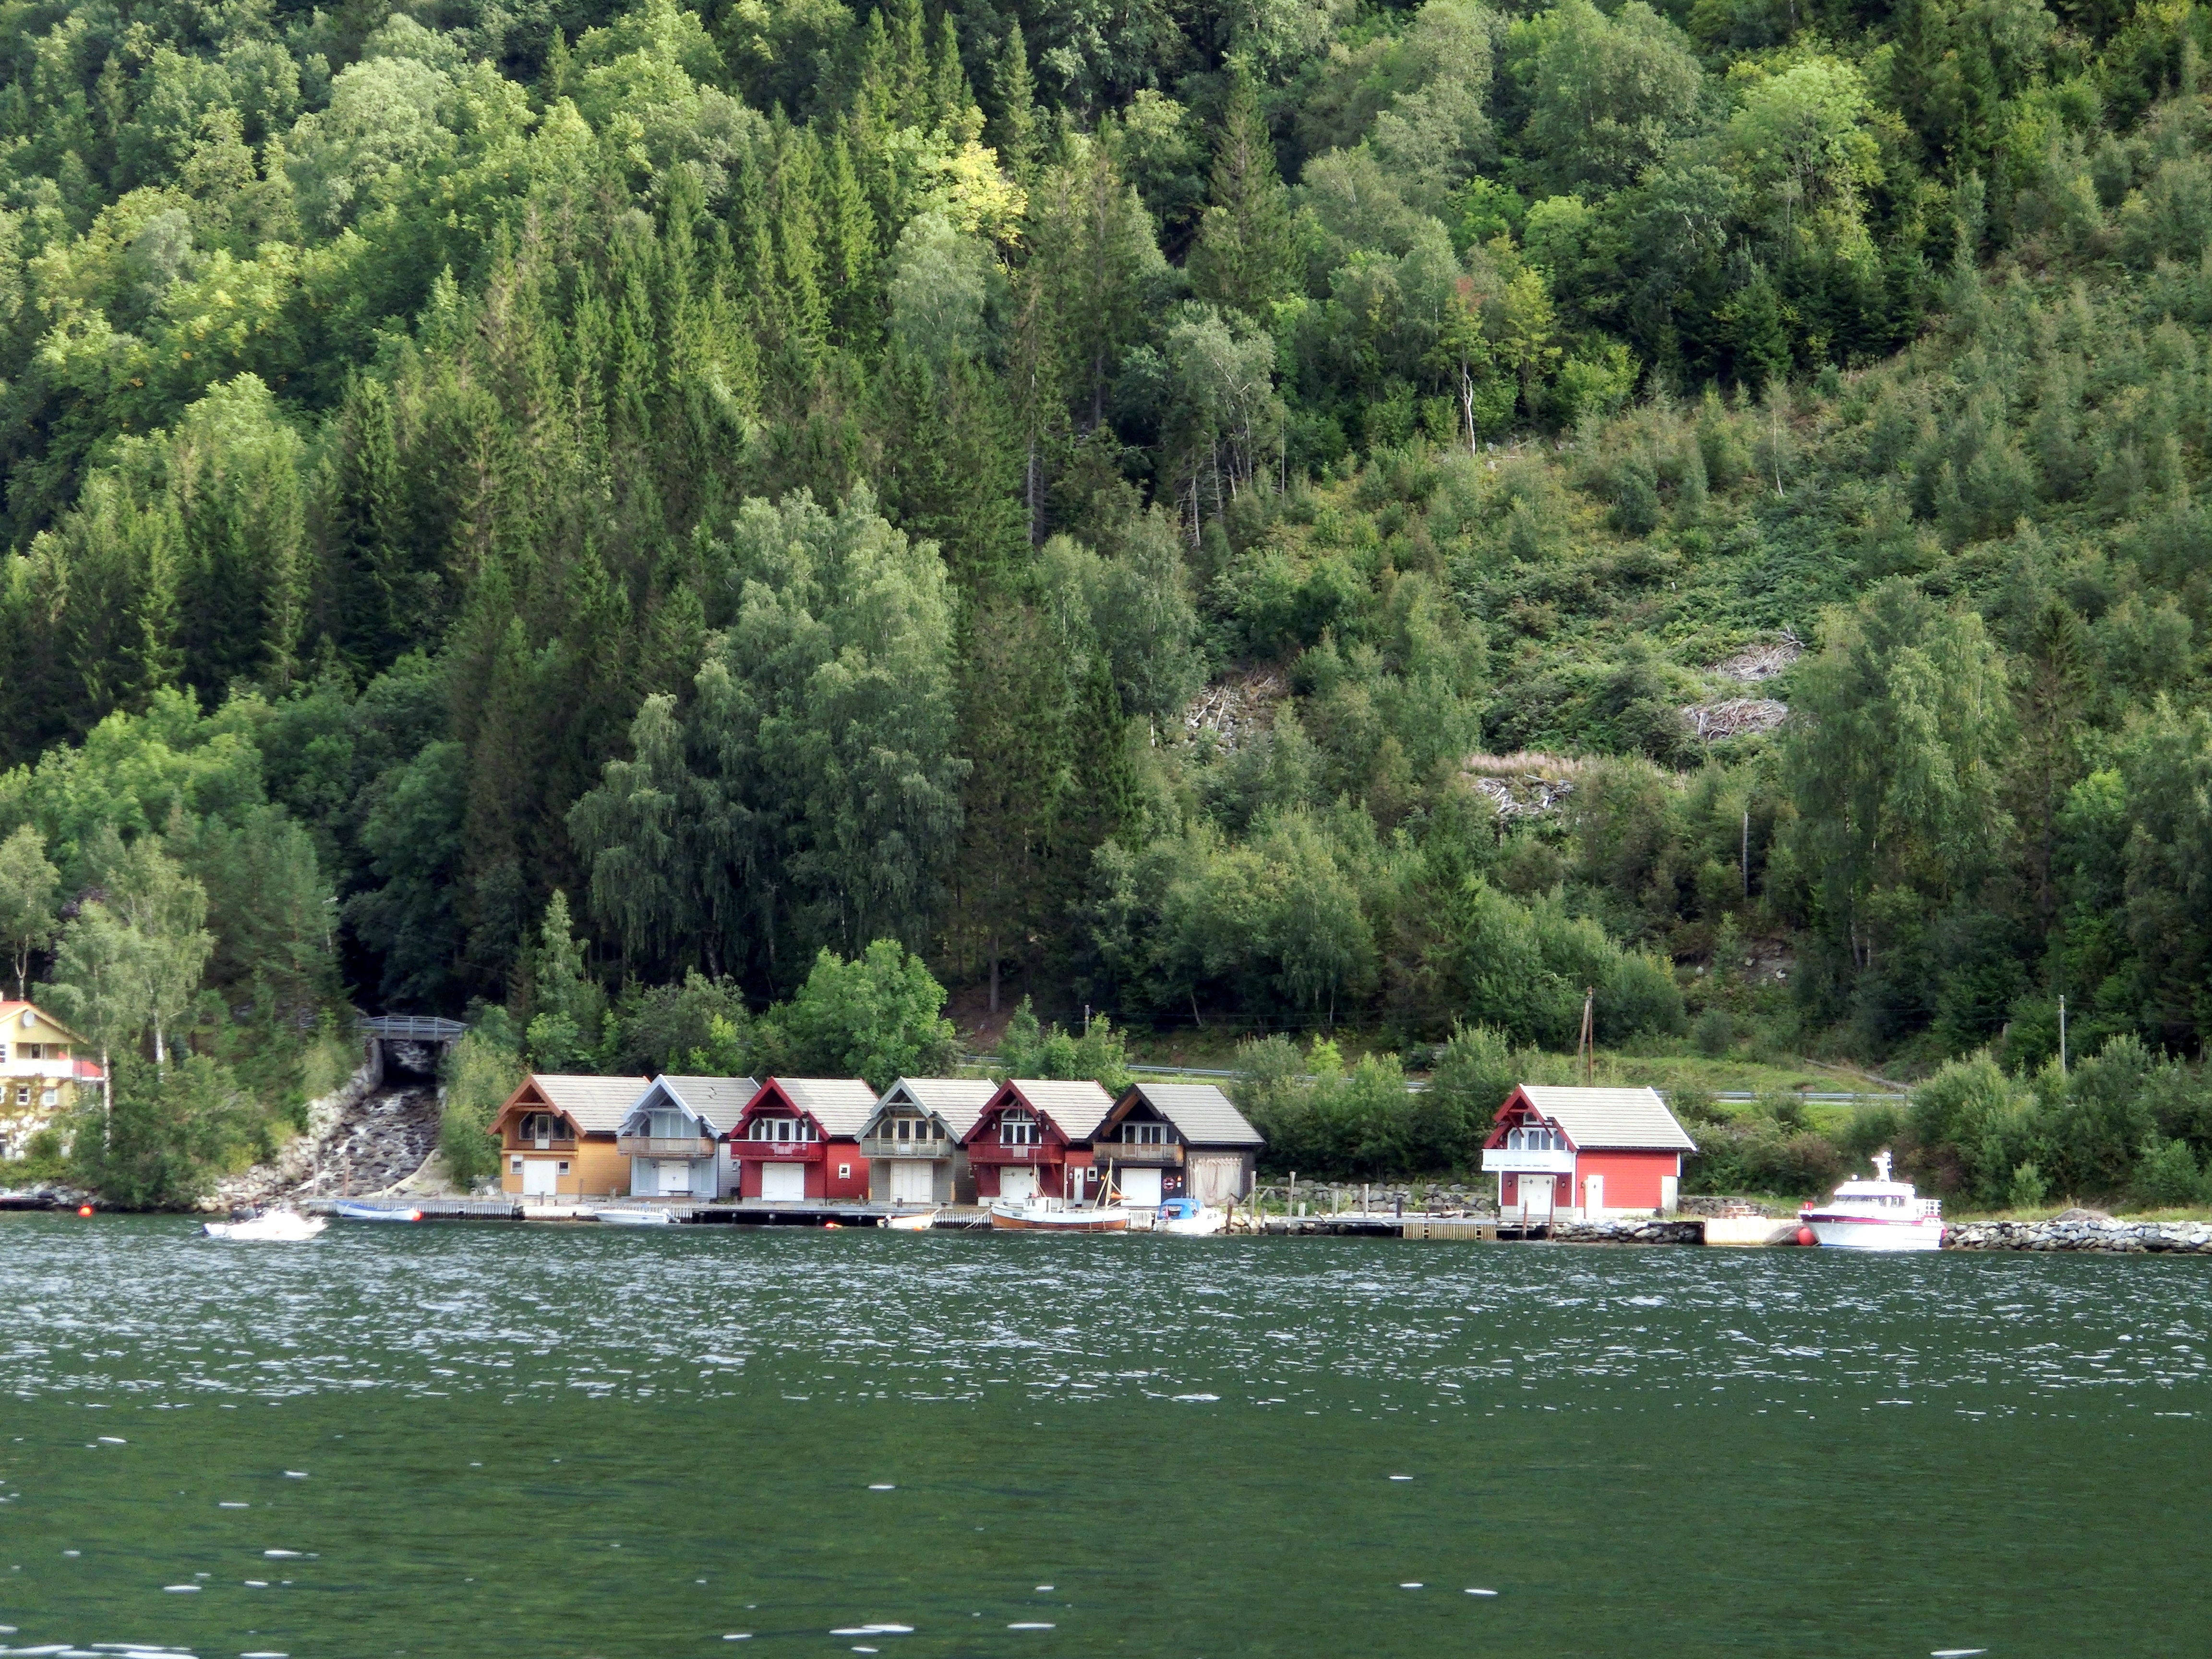
water, wilderness, mountain, boat, lake, river, summer, canoe, vehicle, rapid, romantic, colorful, cheerful, boating, homes, loch, norway, raft, boathouses, at the lake, recreational fishing